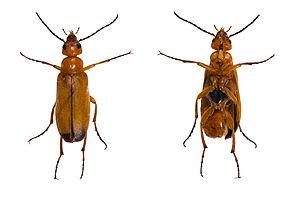
Zonitis flava. Face dorsale et ventrale du même individu. Localité
Zonitis est un genre d'insectes coléoptères de la famille des Meloidae, de la sous-famille des Nemognathinae, et de la tribu des Nemognathini.
Les Nemognathini sont une tribu d'insectes coléoptères de la famille des Meloidae, sous-famille des Nemognathinae.
Les Meloidae forment une famille d'insectes appartenant à l'ordre des coléoptères. Dans le monde, cette famille compte environ 2,500 espèces divisées en 120 genres. Les adultes fréquentent les fleurs et se nourrissent de pollen. Les larves sont prédatrices d'autres insectes. Certaines espèces de méloé pratiquent l'autohémorrhée, un rejet par la bouche et par les articulations des pattes d'un liquide coloré composé de cantharidine. Une substance chimique très toxique pour les vertébrés.